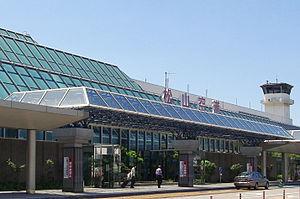
L'aéroport de Matsuyama est un aéroport situé à 3 milles marins à l'ouest sud-ouest de Matsuyama, dans la préfecture d'Ehime, au Japon.